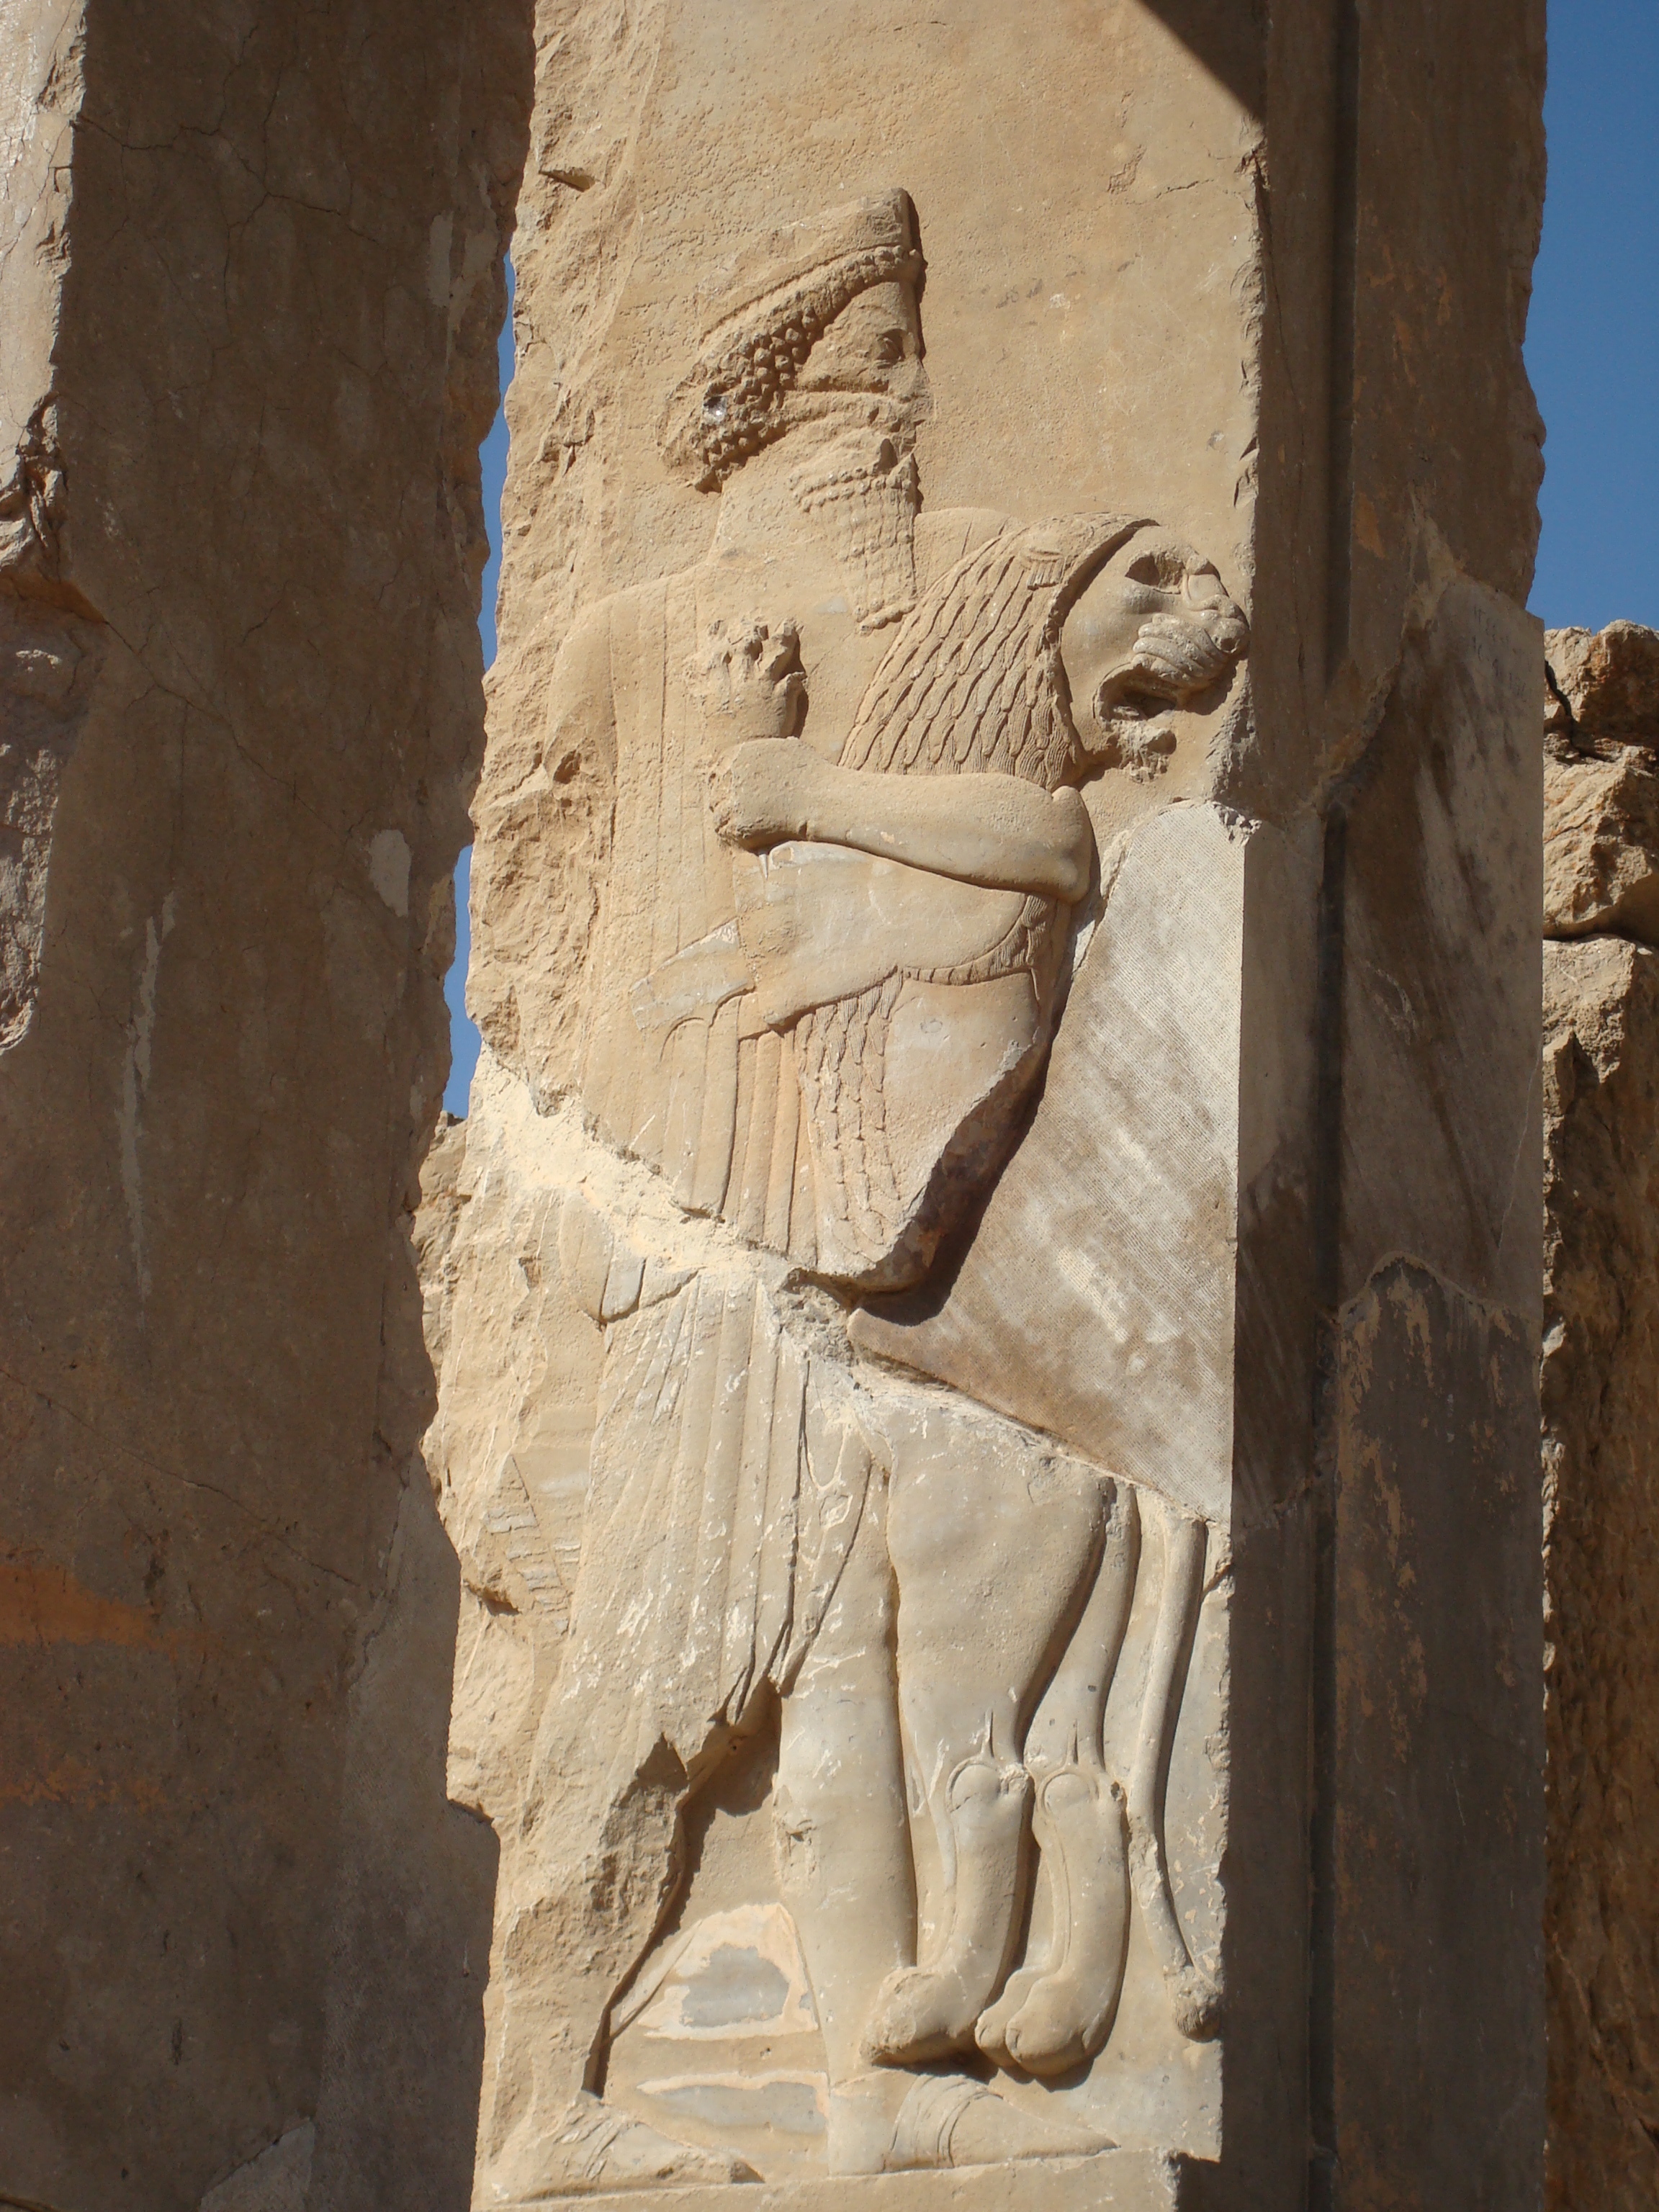
iran, stone carving, relief, carving, ancient history, sculpture, classical sculpture, mortuary temple, history, art, archaeological site, artifact, statue, temple, historic site, stele, terrain, artwork, ruins, egyptian temple